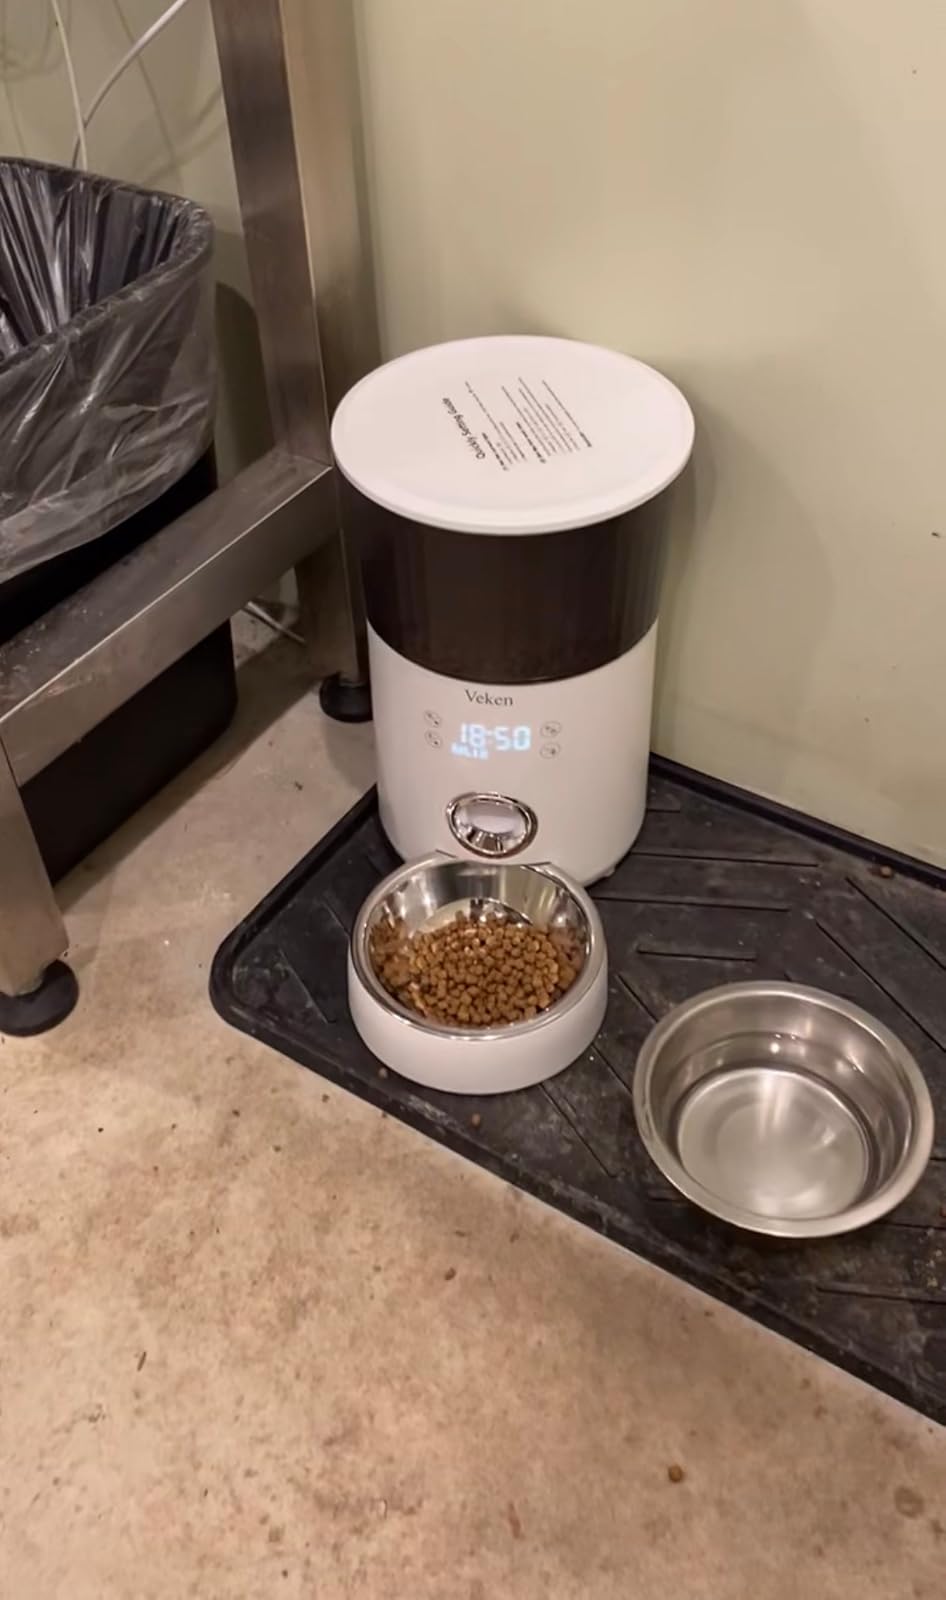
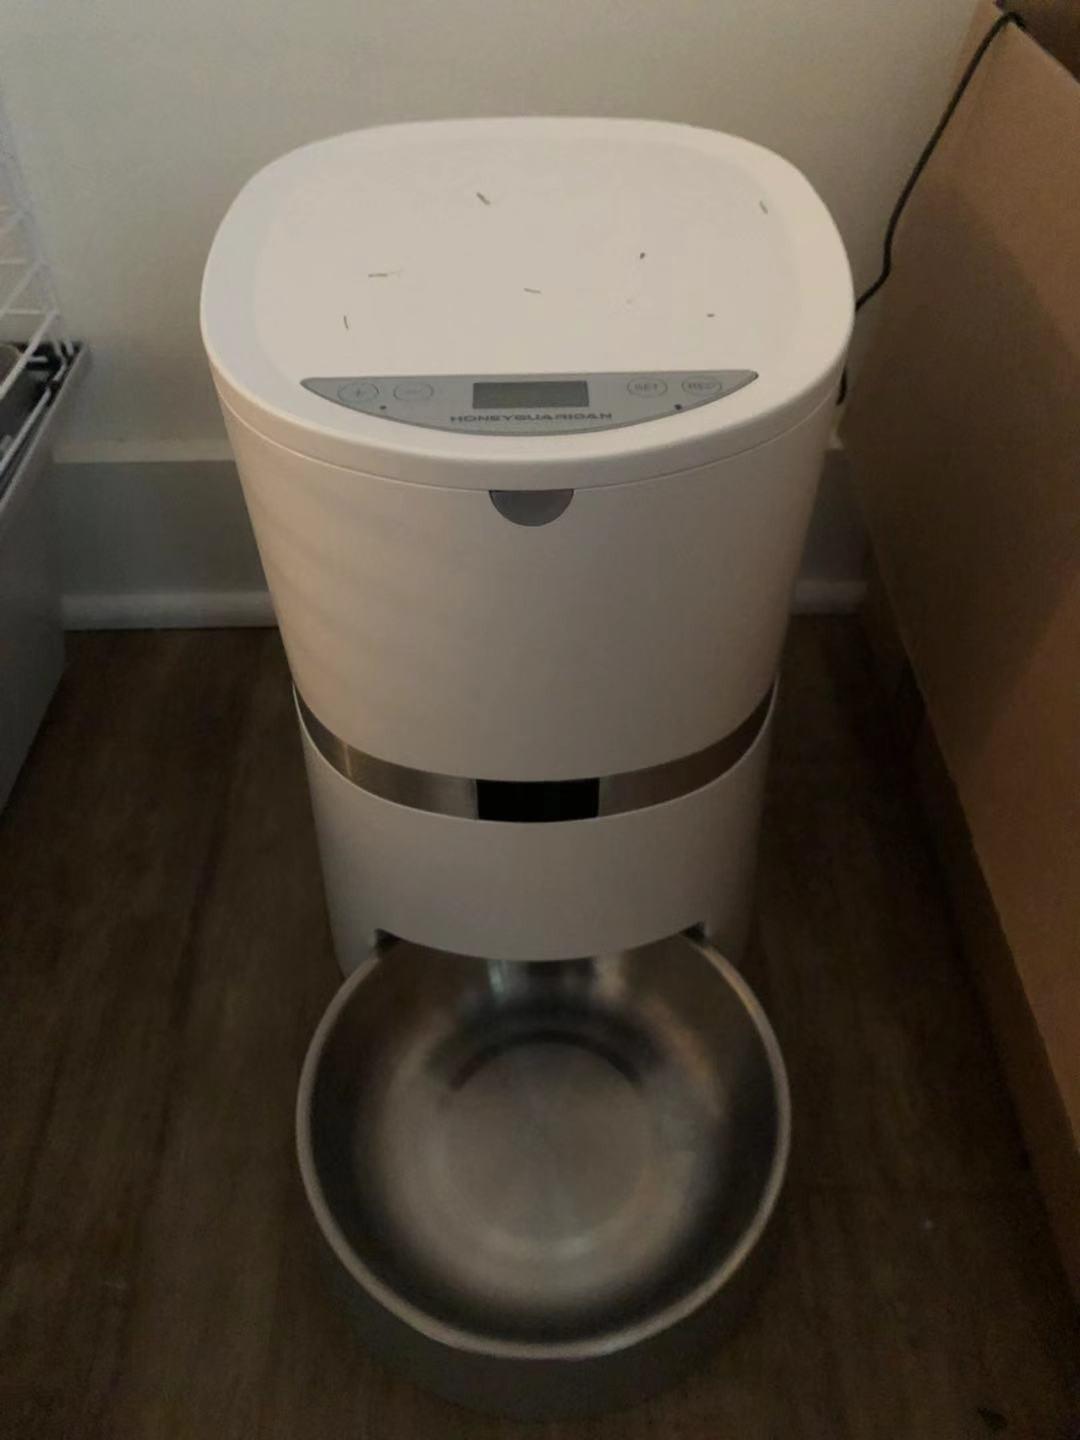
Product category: items_feeder
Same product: no